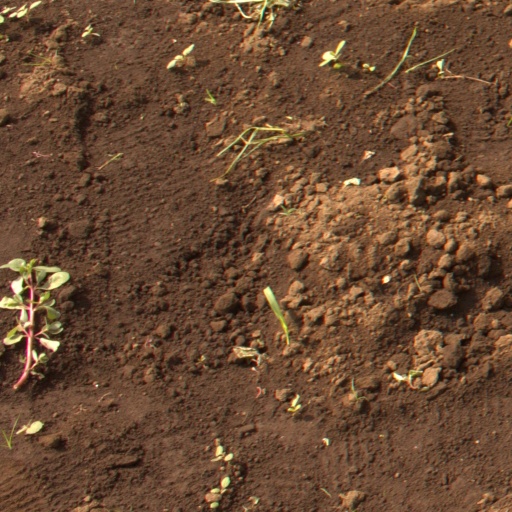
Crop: soybean